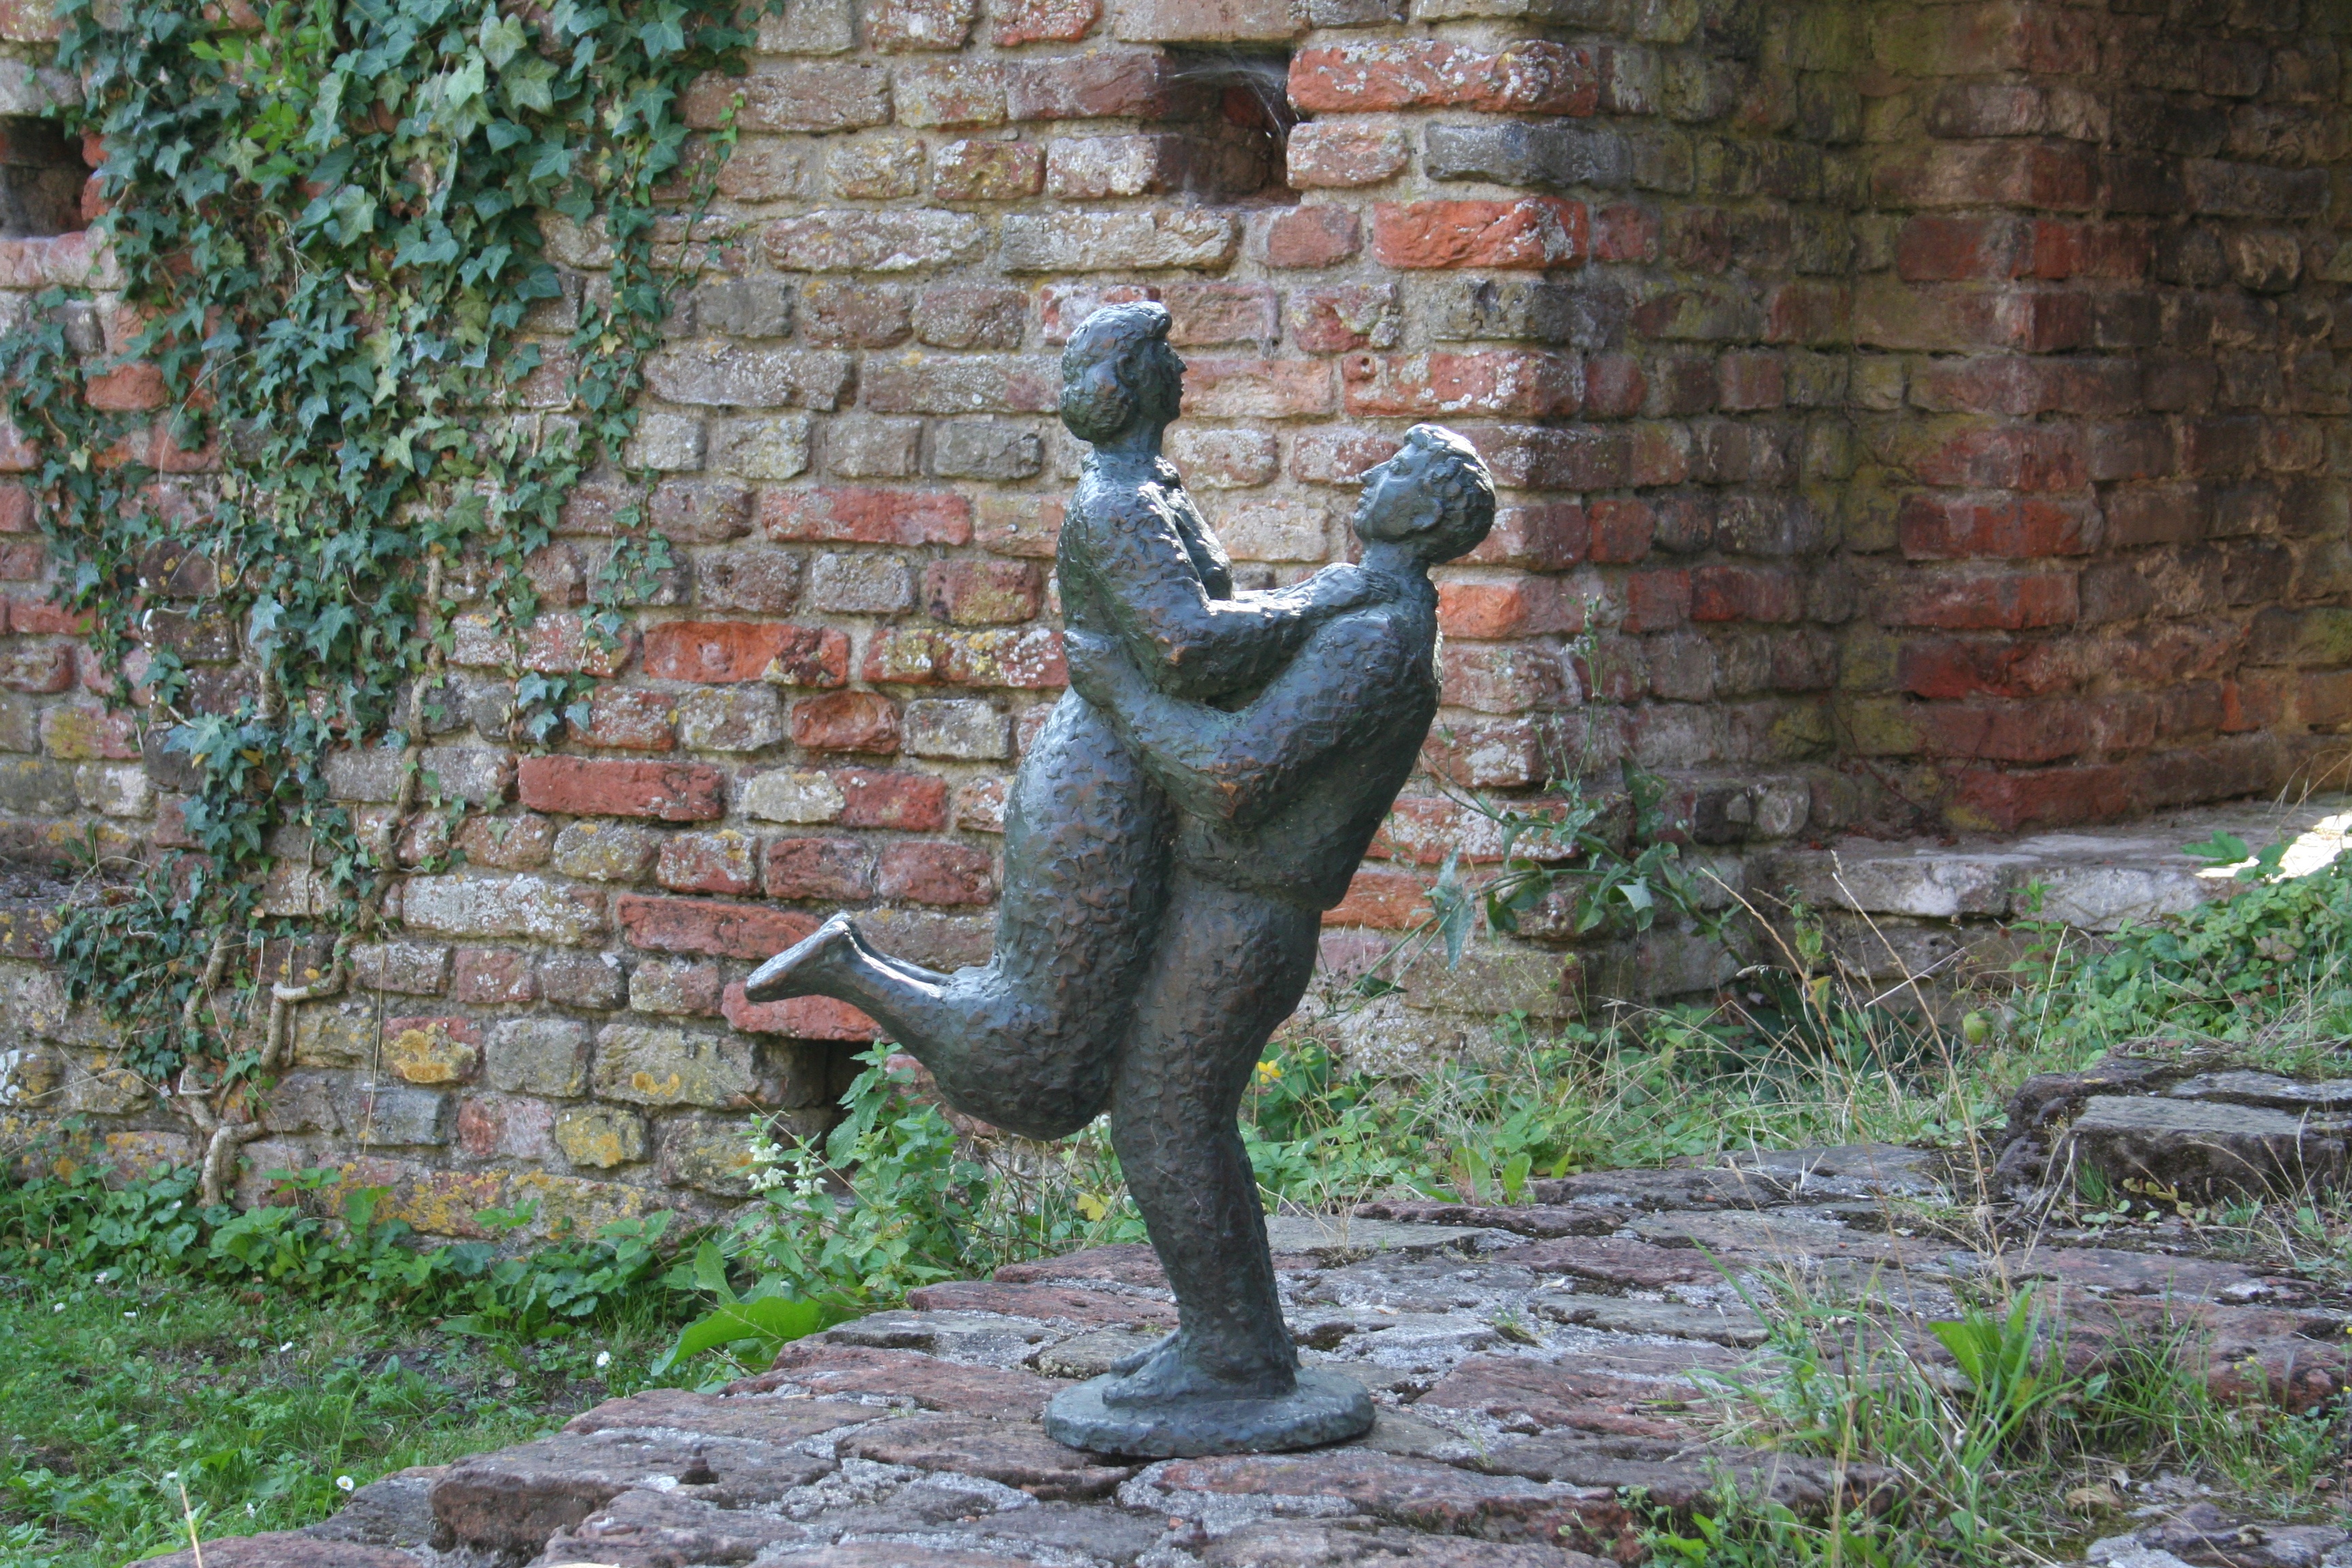
monument, statue, zoo, embrace, sculpture, art, bronze statue, meeting again